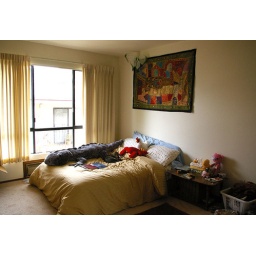
sleeping cat in my bed